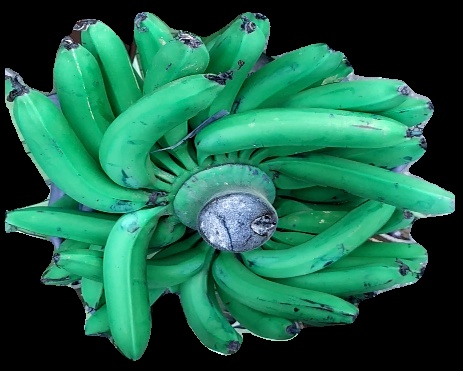
Variety: pachbale
Grade: grade1